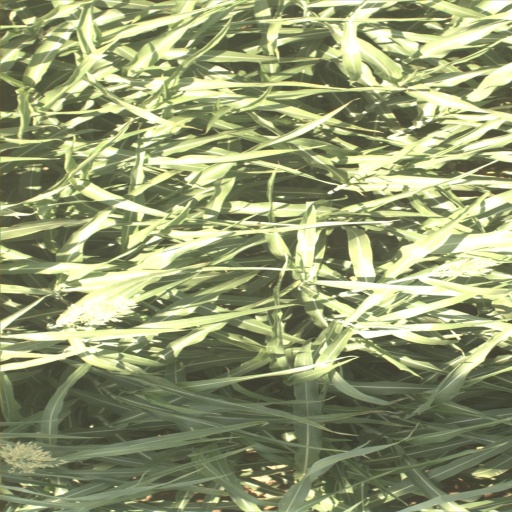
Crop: sorghum